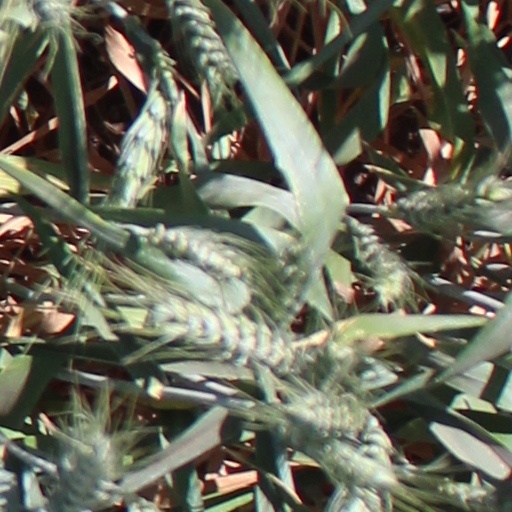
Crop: wheat